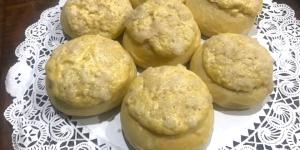
pan dulce mexicano o chilindrinas